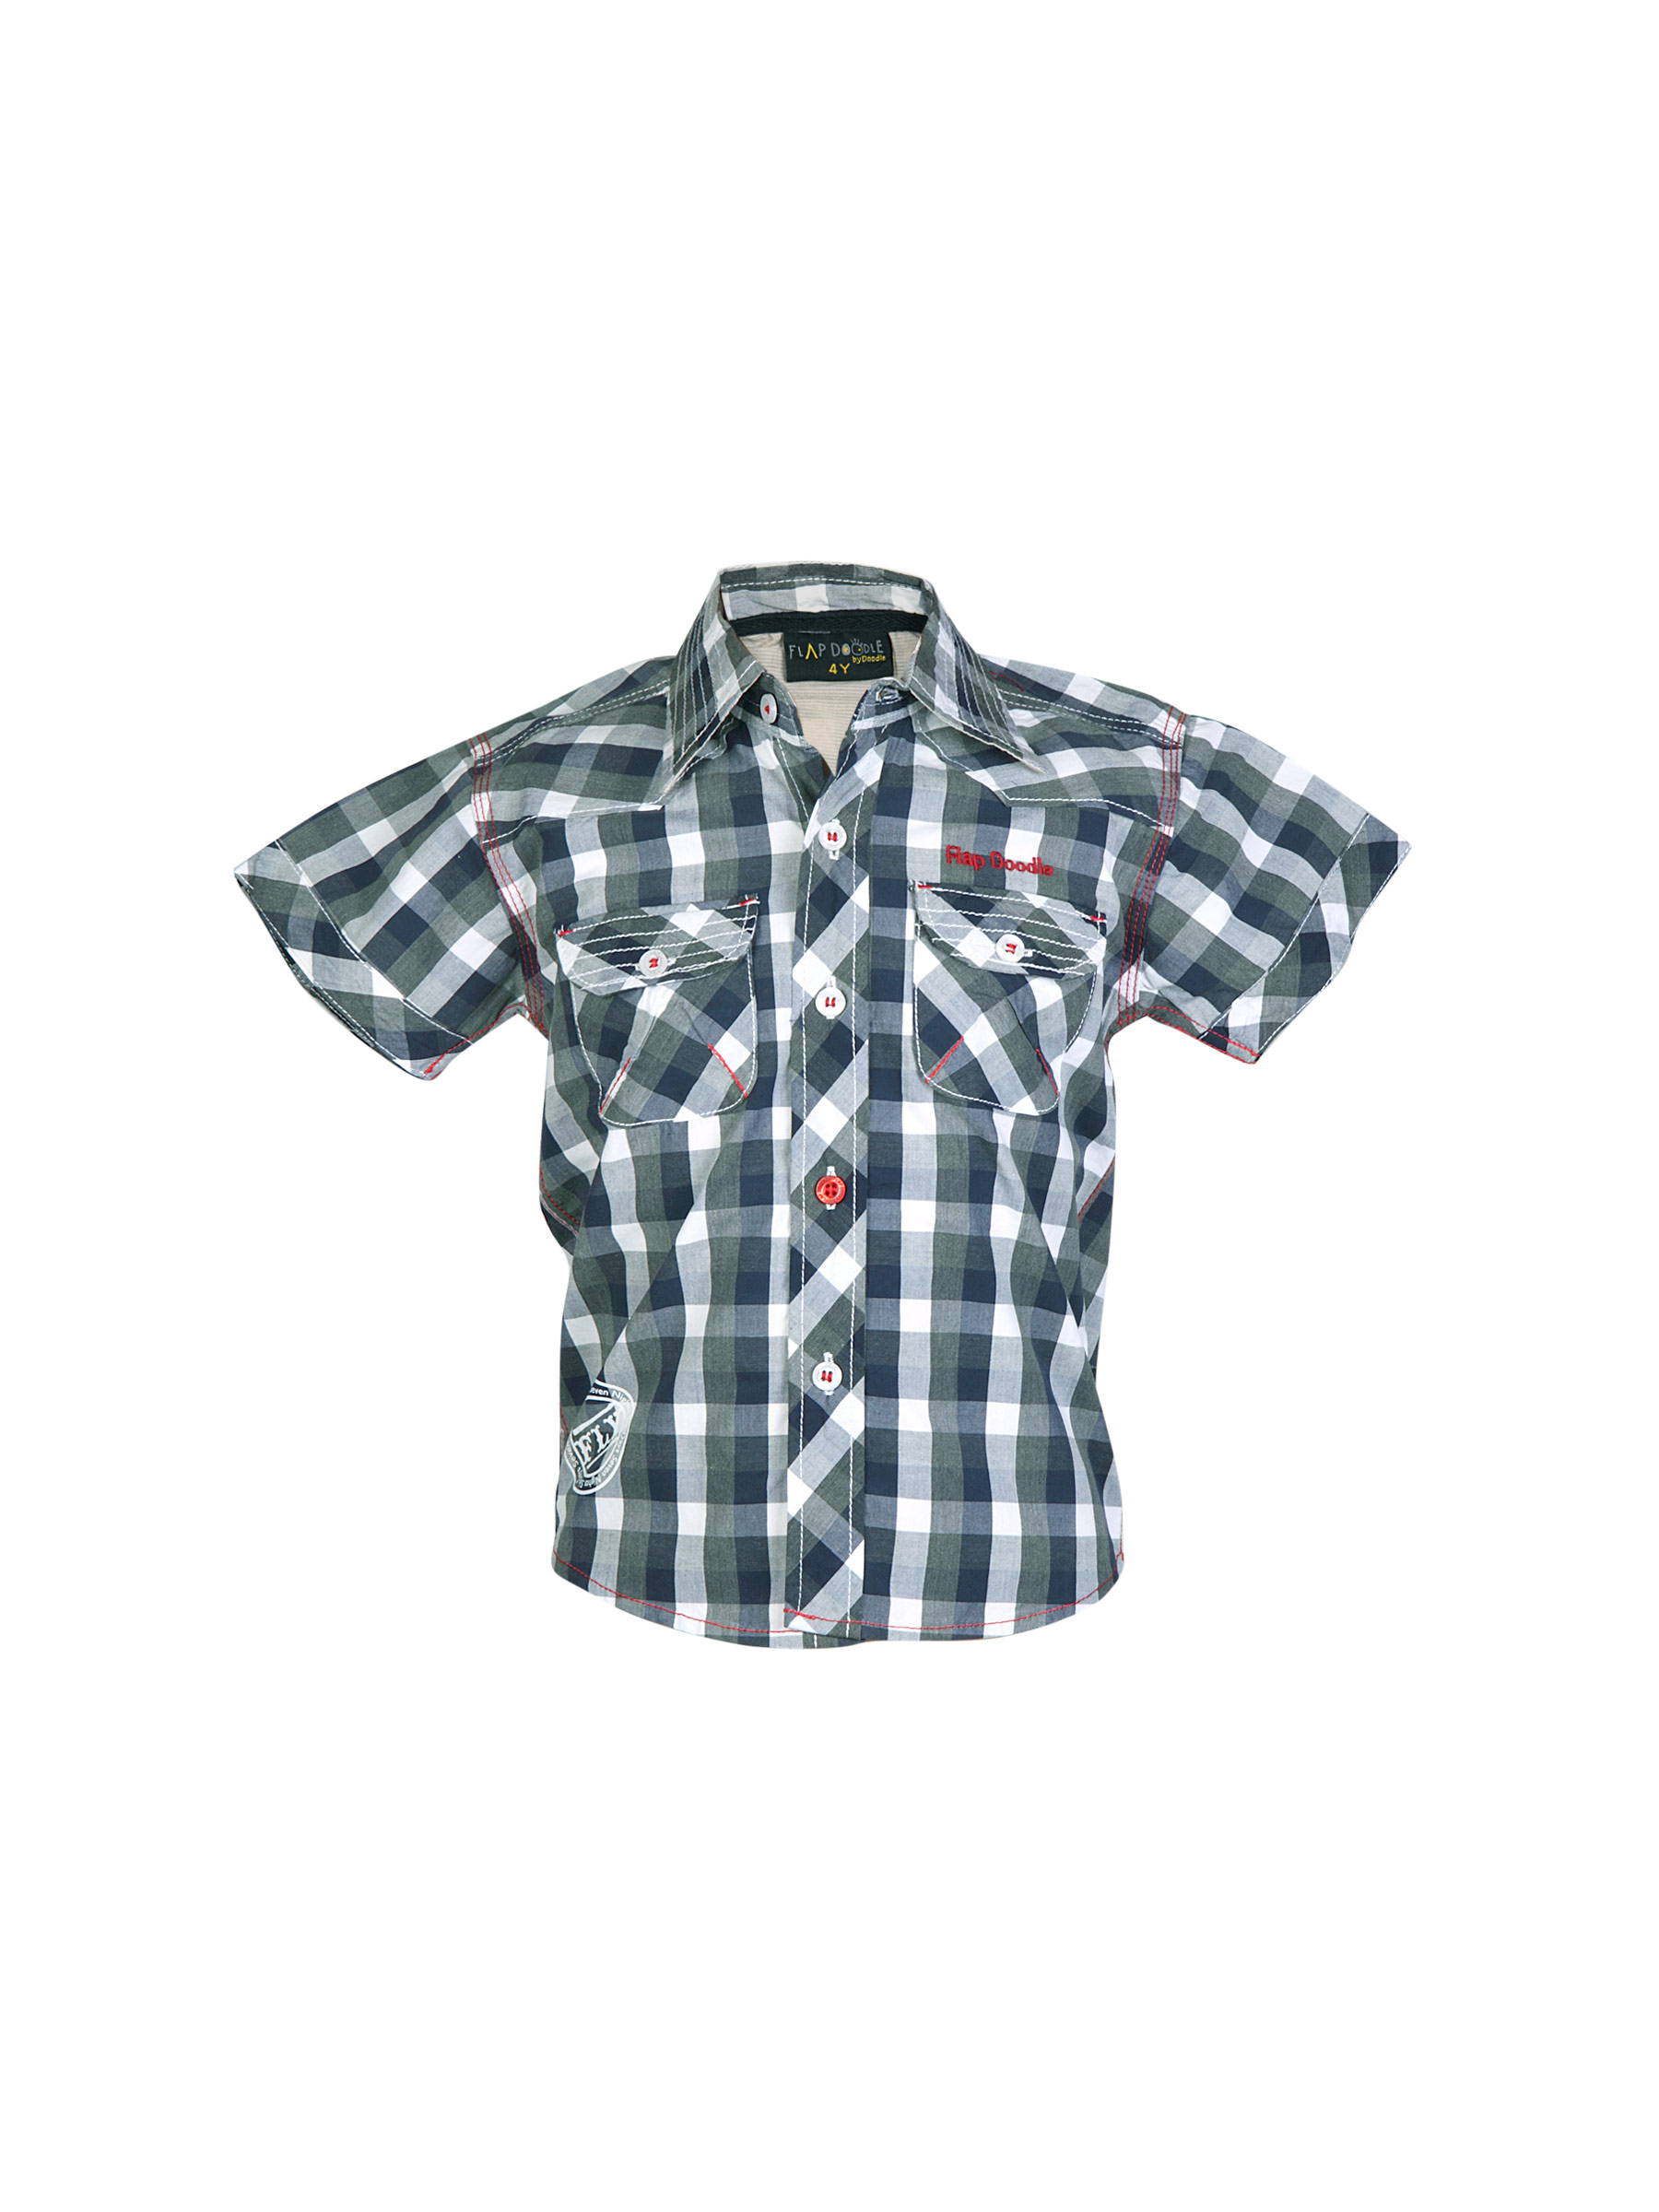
Doodle Kids Boy Check Blue Shirt
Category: Apparel / Topwear / Shirts
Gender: Men
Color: Blue
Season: Summer 2012
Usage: Casual